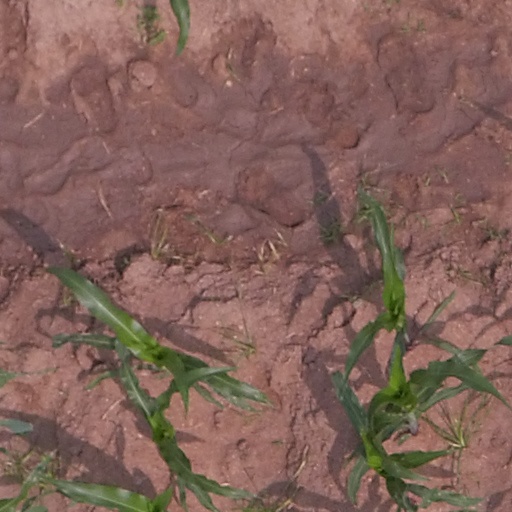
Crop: maize; corn